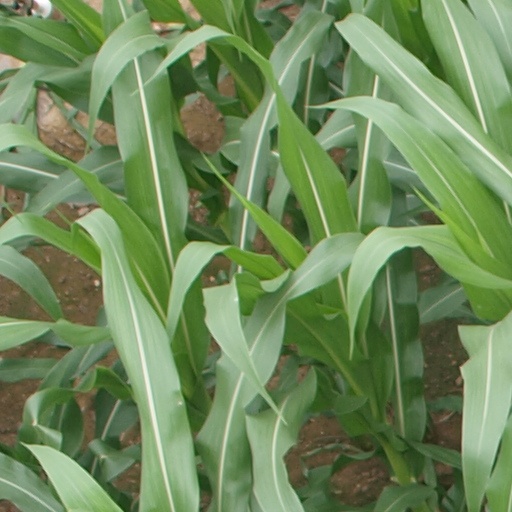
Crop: maize; corn